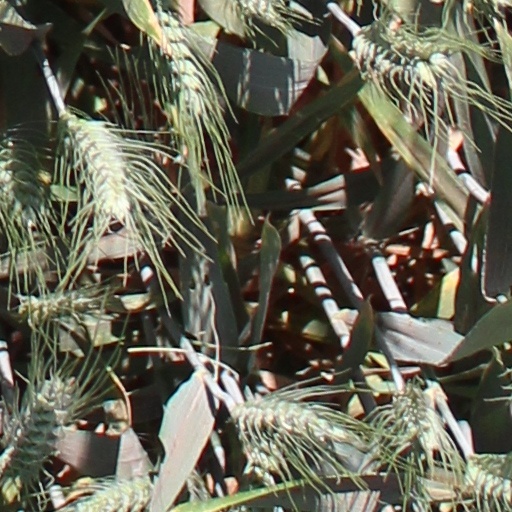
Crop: wheat